Bristol Blues

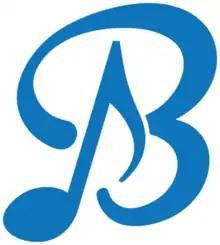
Logo

The Bristol Blues are a summer collegiate baseball team based in Bristol, Connecticut. It is a member of the New England Collegiate Baseball League (NECBL), a wood-bat league with a 44-game regular season that has six franchises in Massachusetts and two each in New Hampshire and Connecticut. The team's home games are played at Muzzy Field in Bristol.